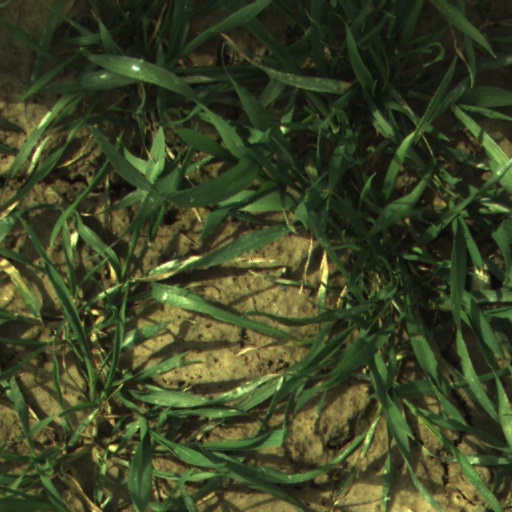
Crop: wheat